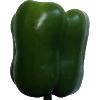
Label: Pepper Green 1